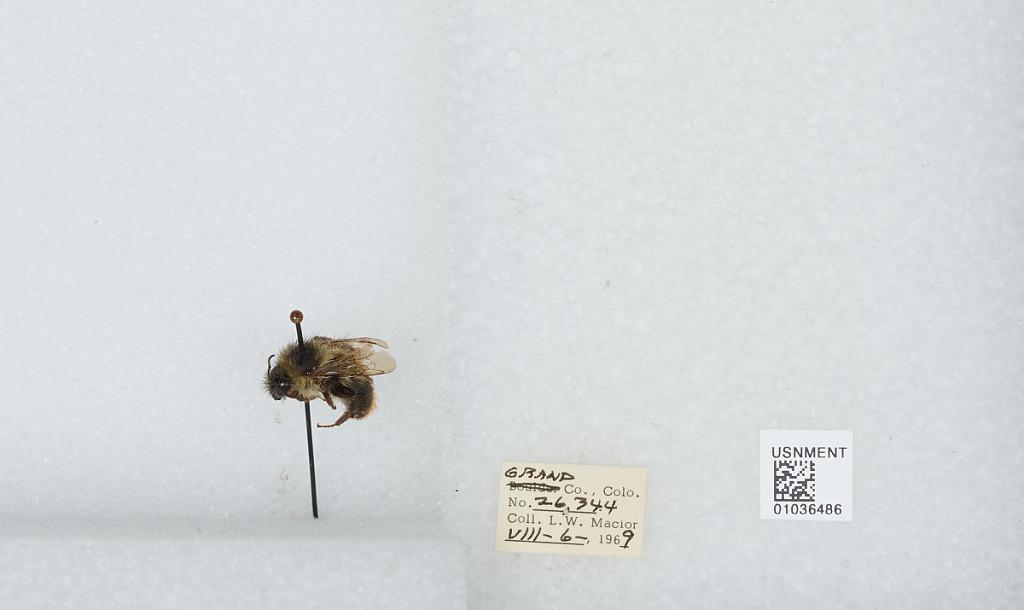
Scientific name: Bombus (Pyrobombus) mixtus Cresson
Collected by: L. Macior
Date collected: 1969-8-6
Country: United States
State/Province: Colorado
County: Grand
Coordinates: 40.1, -106.12